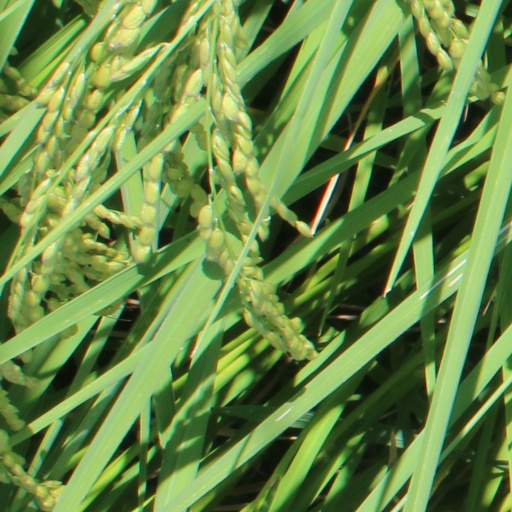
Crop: rice